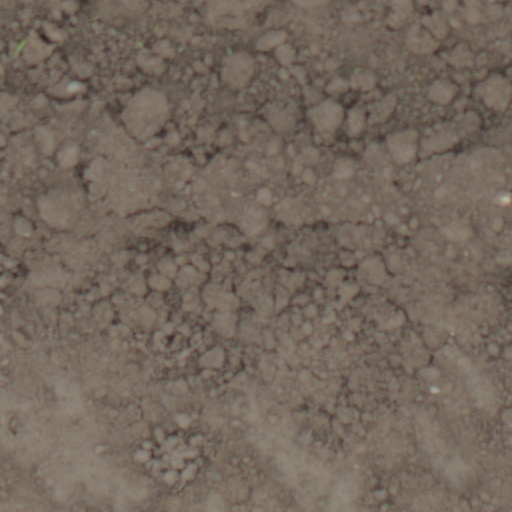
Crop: wheat